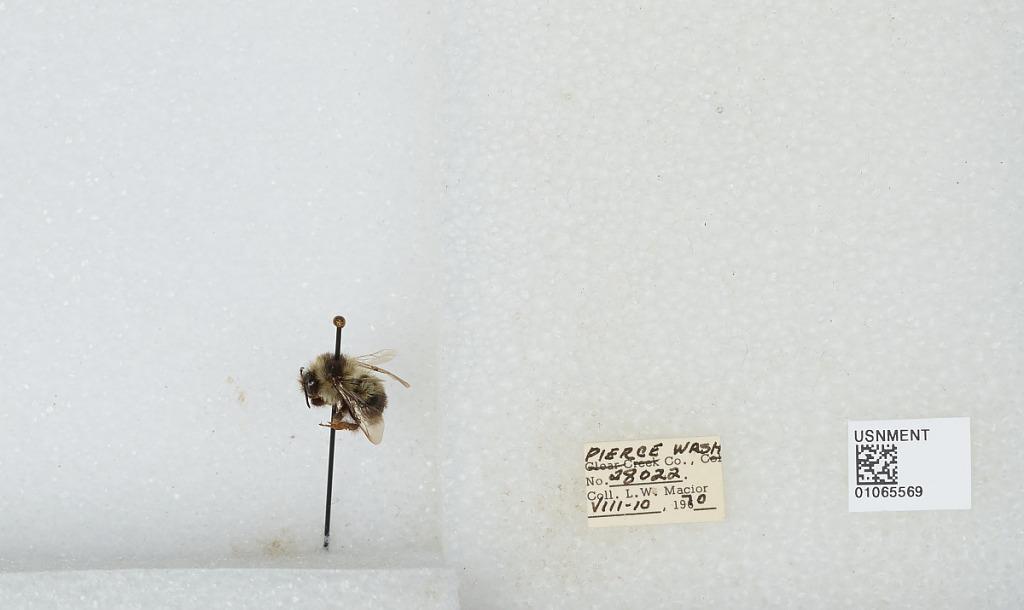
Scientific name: Bombus bifarius nearcticus
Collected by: L. Macior
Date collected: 1970-8-10
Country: United States
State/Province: Washington
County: Pierce
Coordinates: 47.05, -122.12